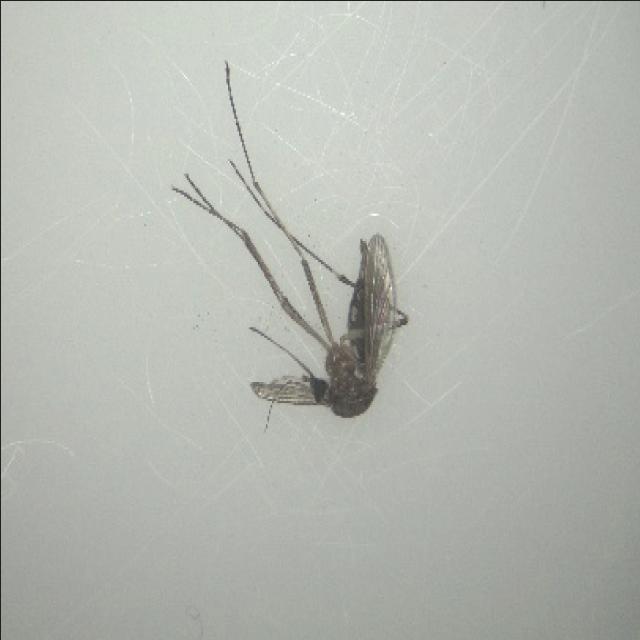
Species: aedes_vexans